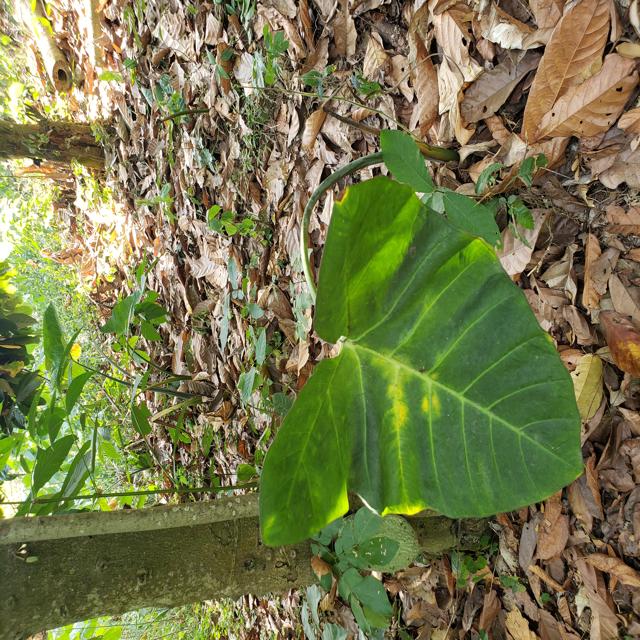
Label: Healthy